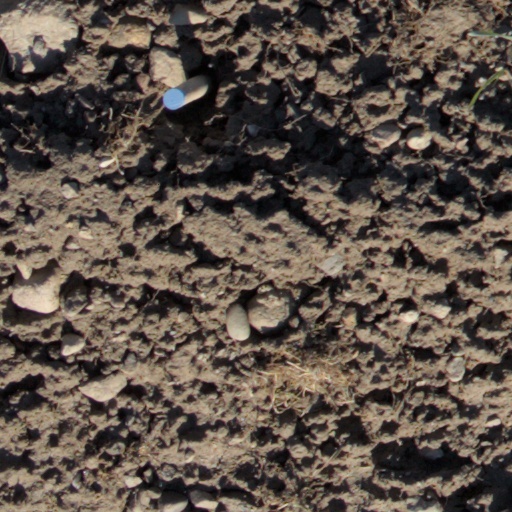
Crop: wheat